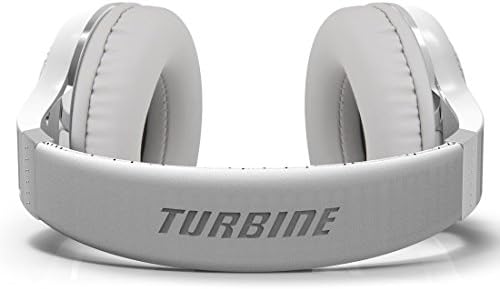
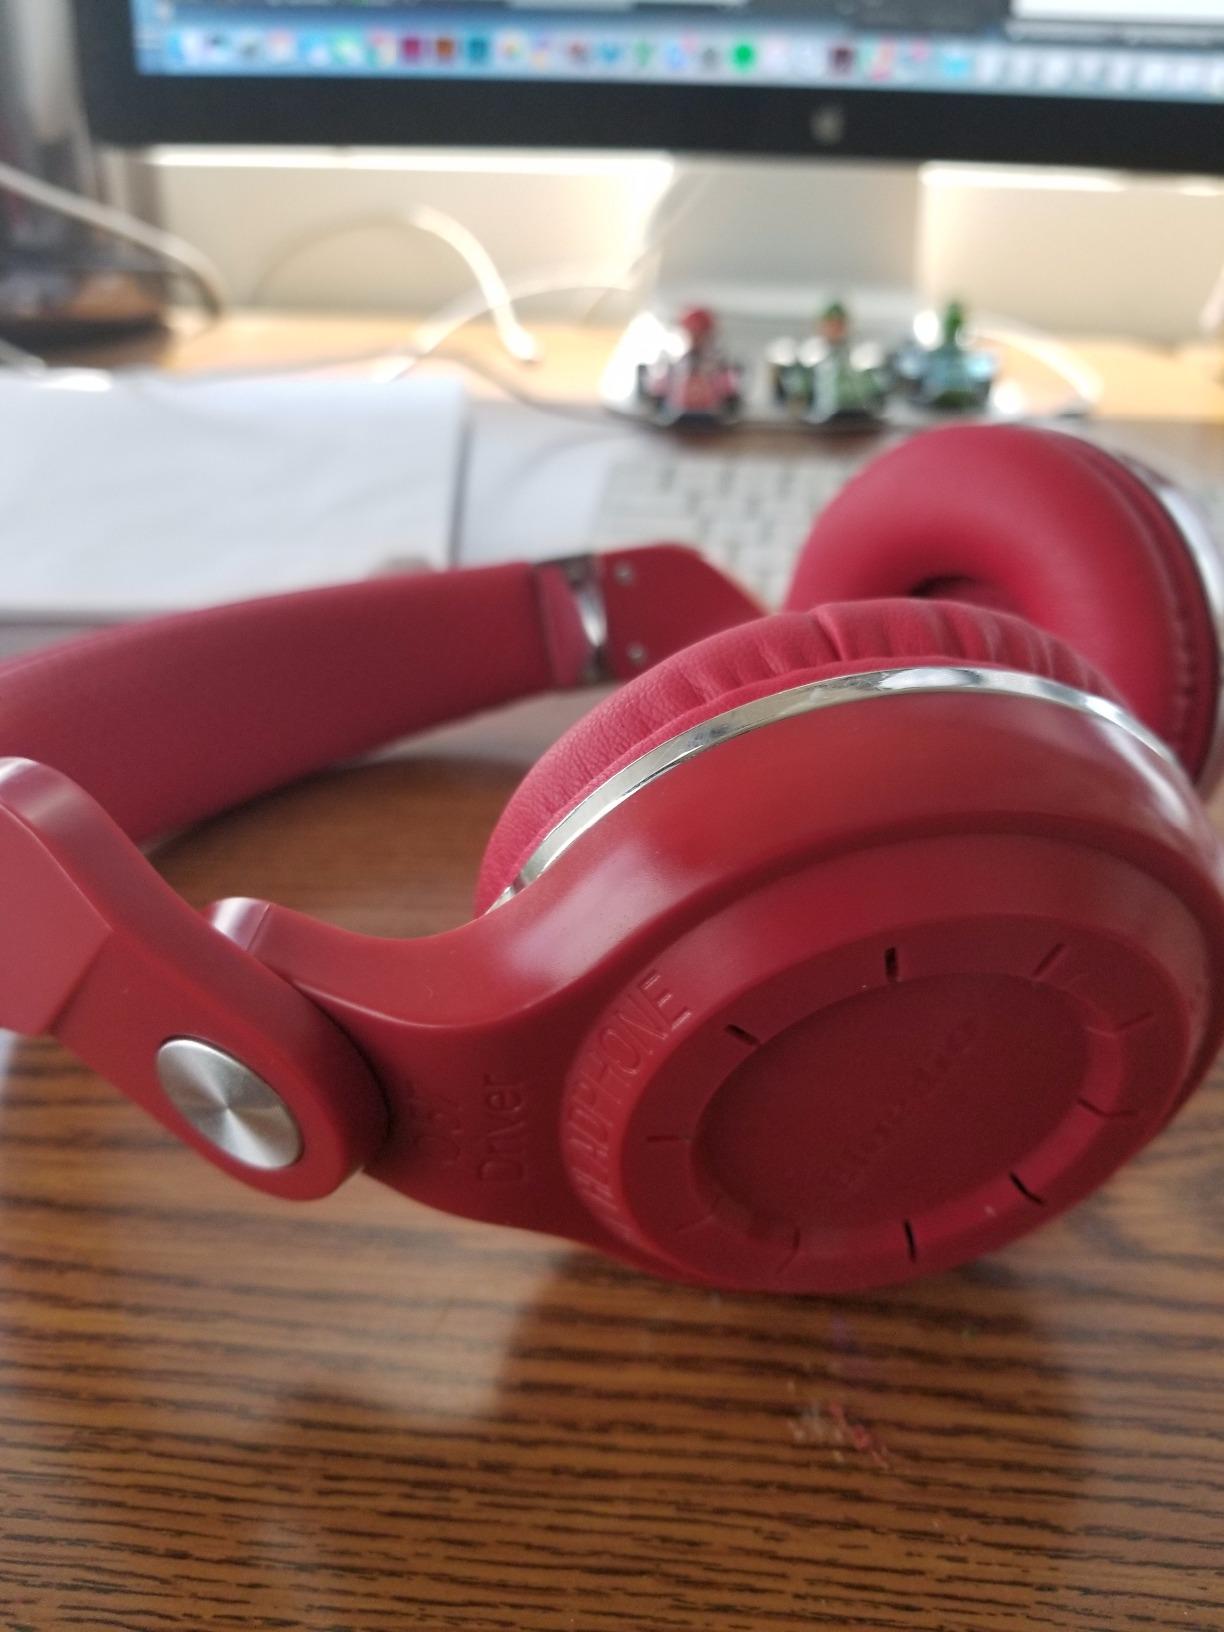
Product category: headphones
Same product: no